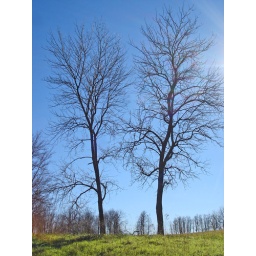
I was very taken with these two trees and their beauty against the vivid blue sky.